Venucia R50

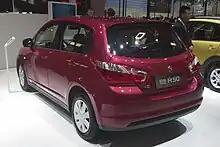
Venucia R50 rear quarter

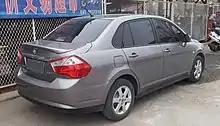
Venucia D50 rear quarter

The Venucia D50 was launched on China car market in May 2012 as Venucia's first product. The Venucia R50 is available with a 1.6 litre engine producing 116 hp and 153nm with an option of either a 4-speed automatic or a 5-speed manual gearbox.